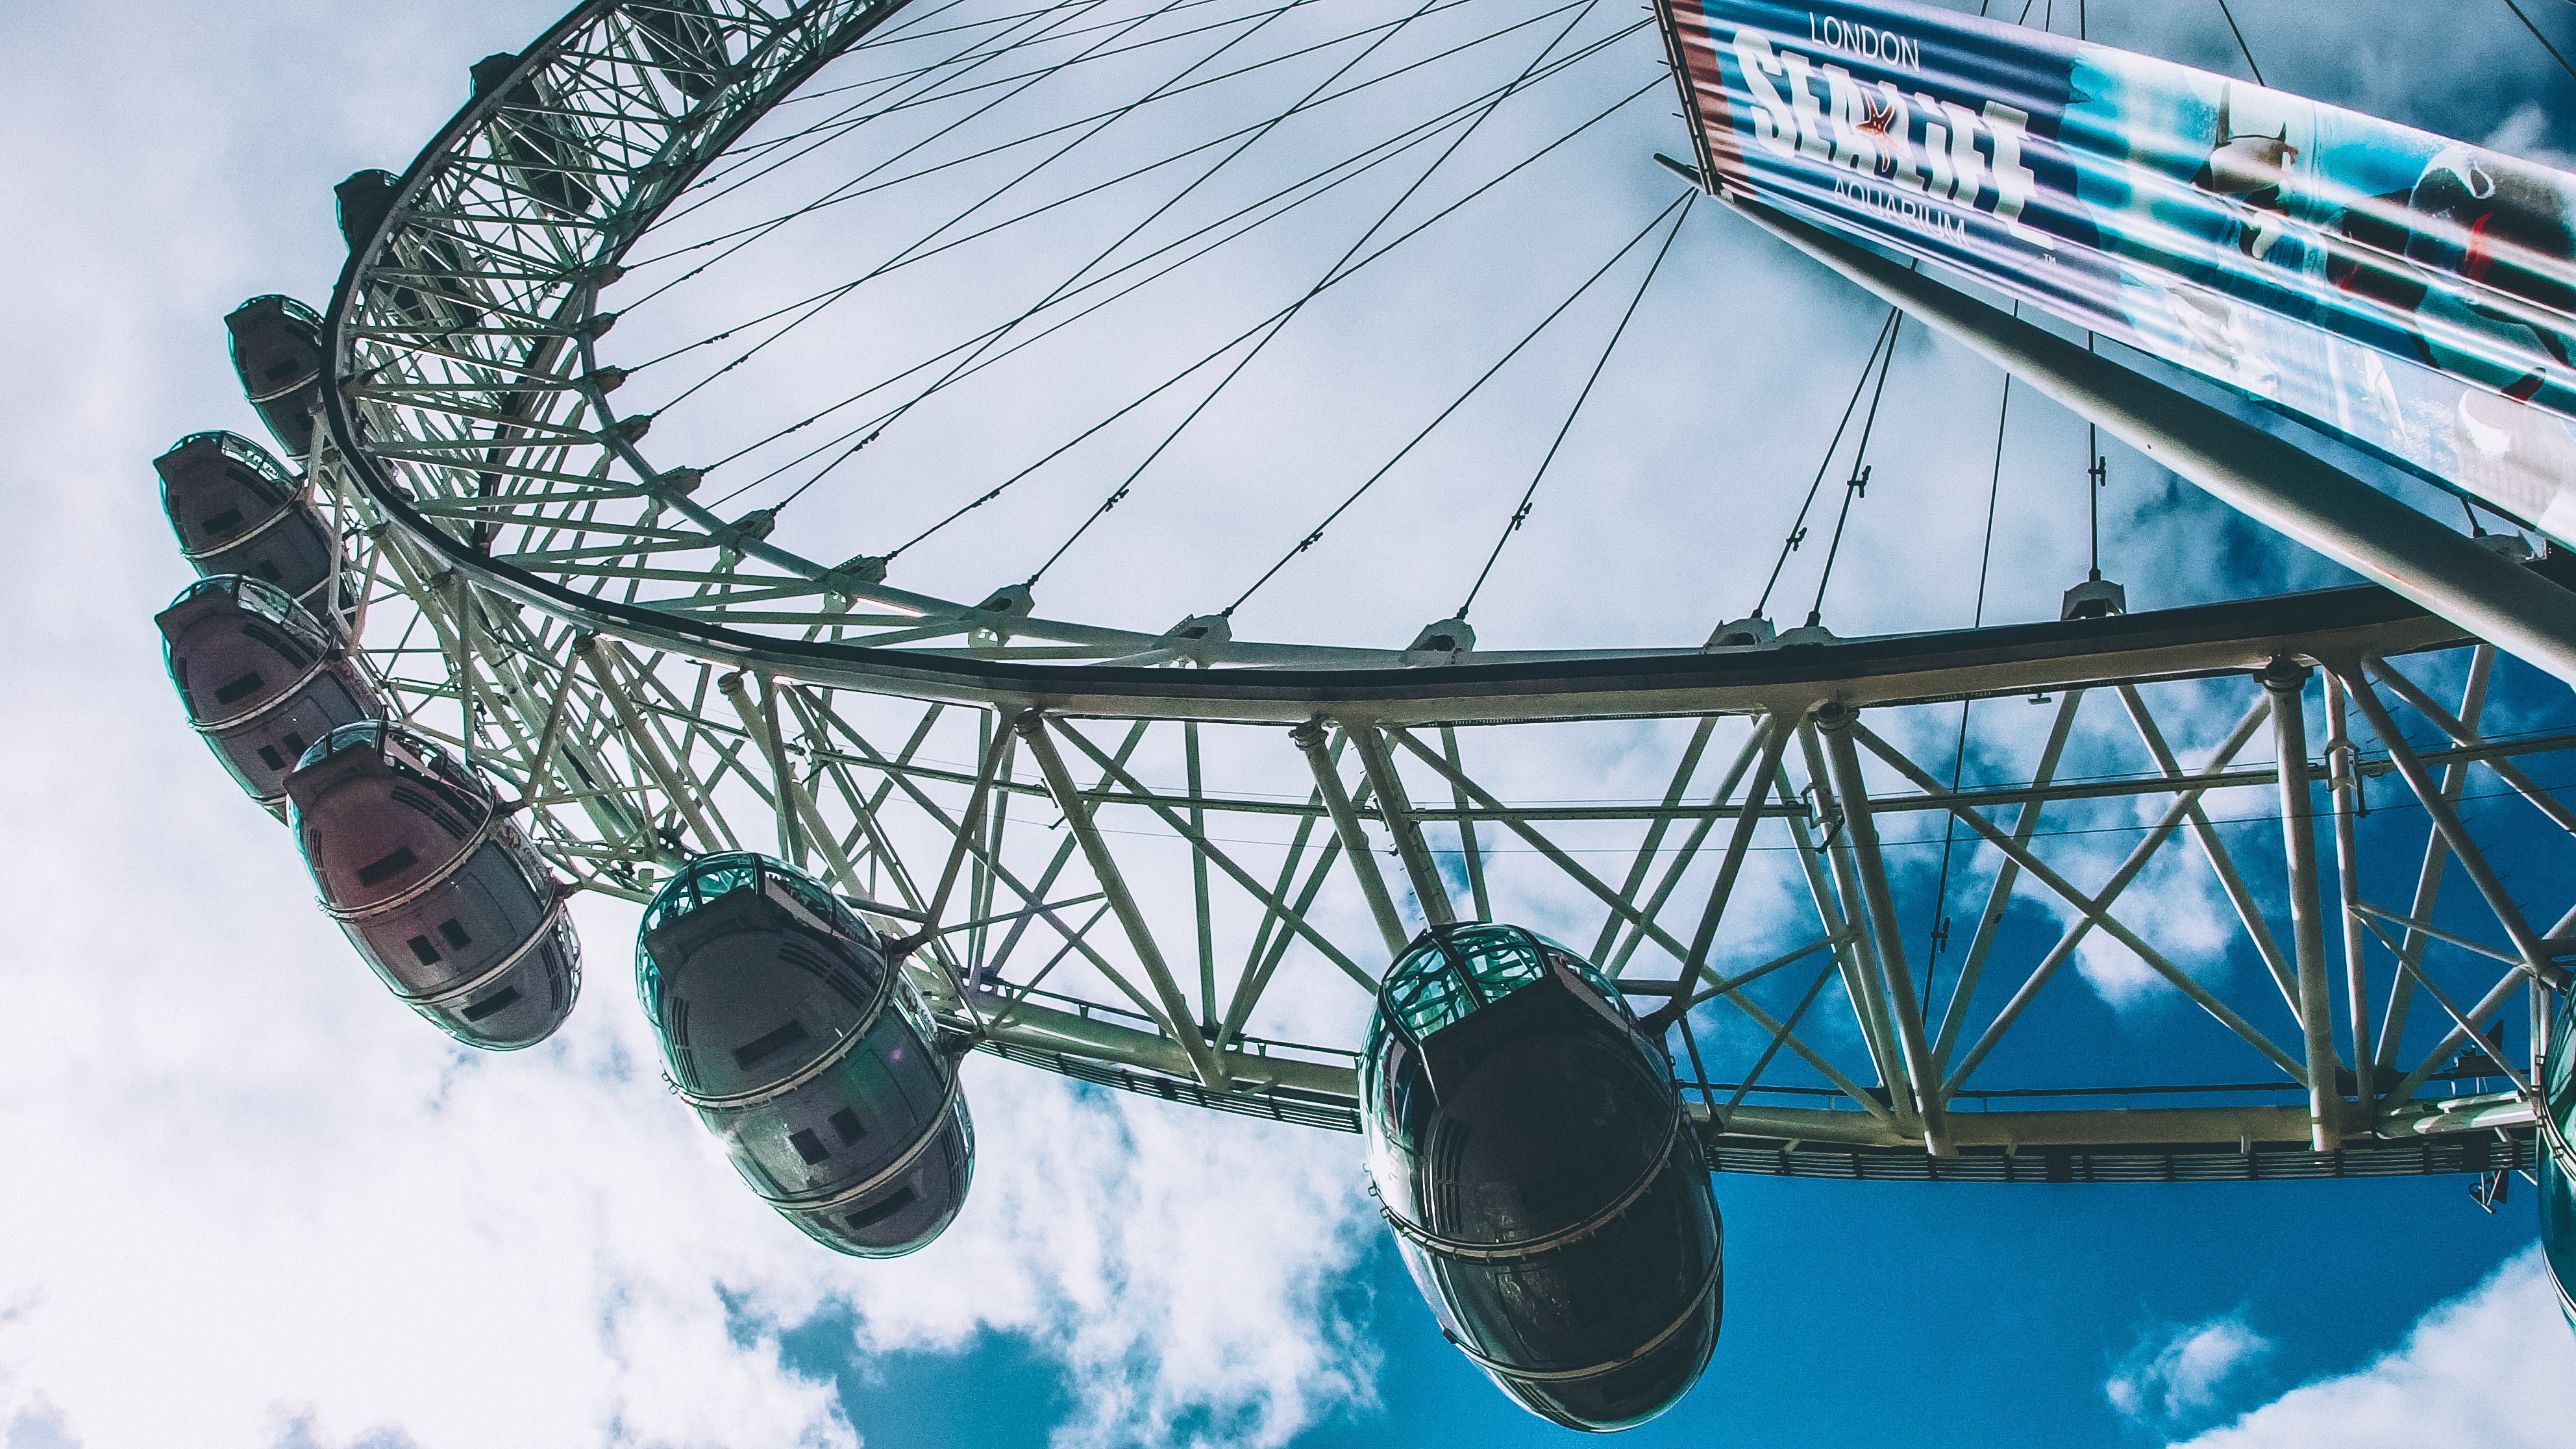
ferris wheel, tourist attraction, sky, architecture, wheel, recreation, nonbuilding structure, leisure